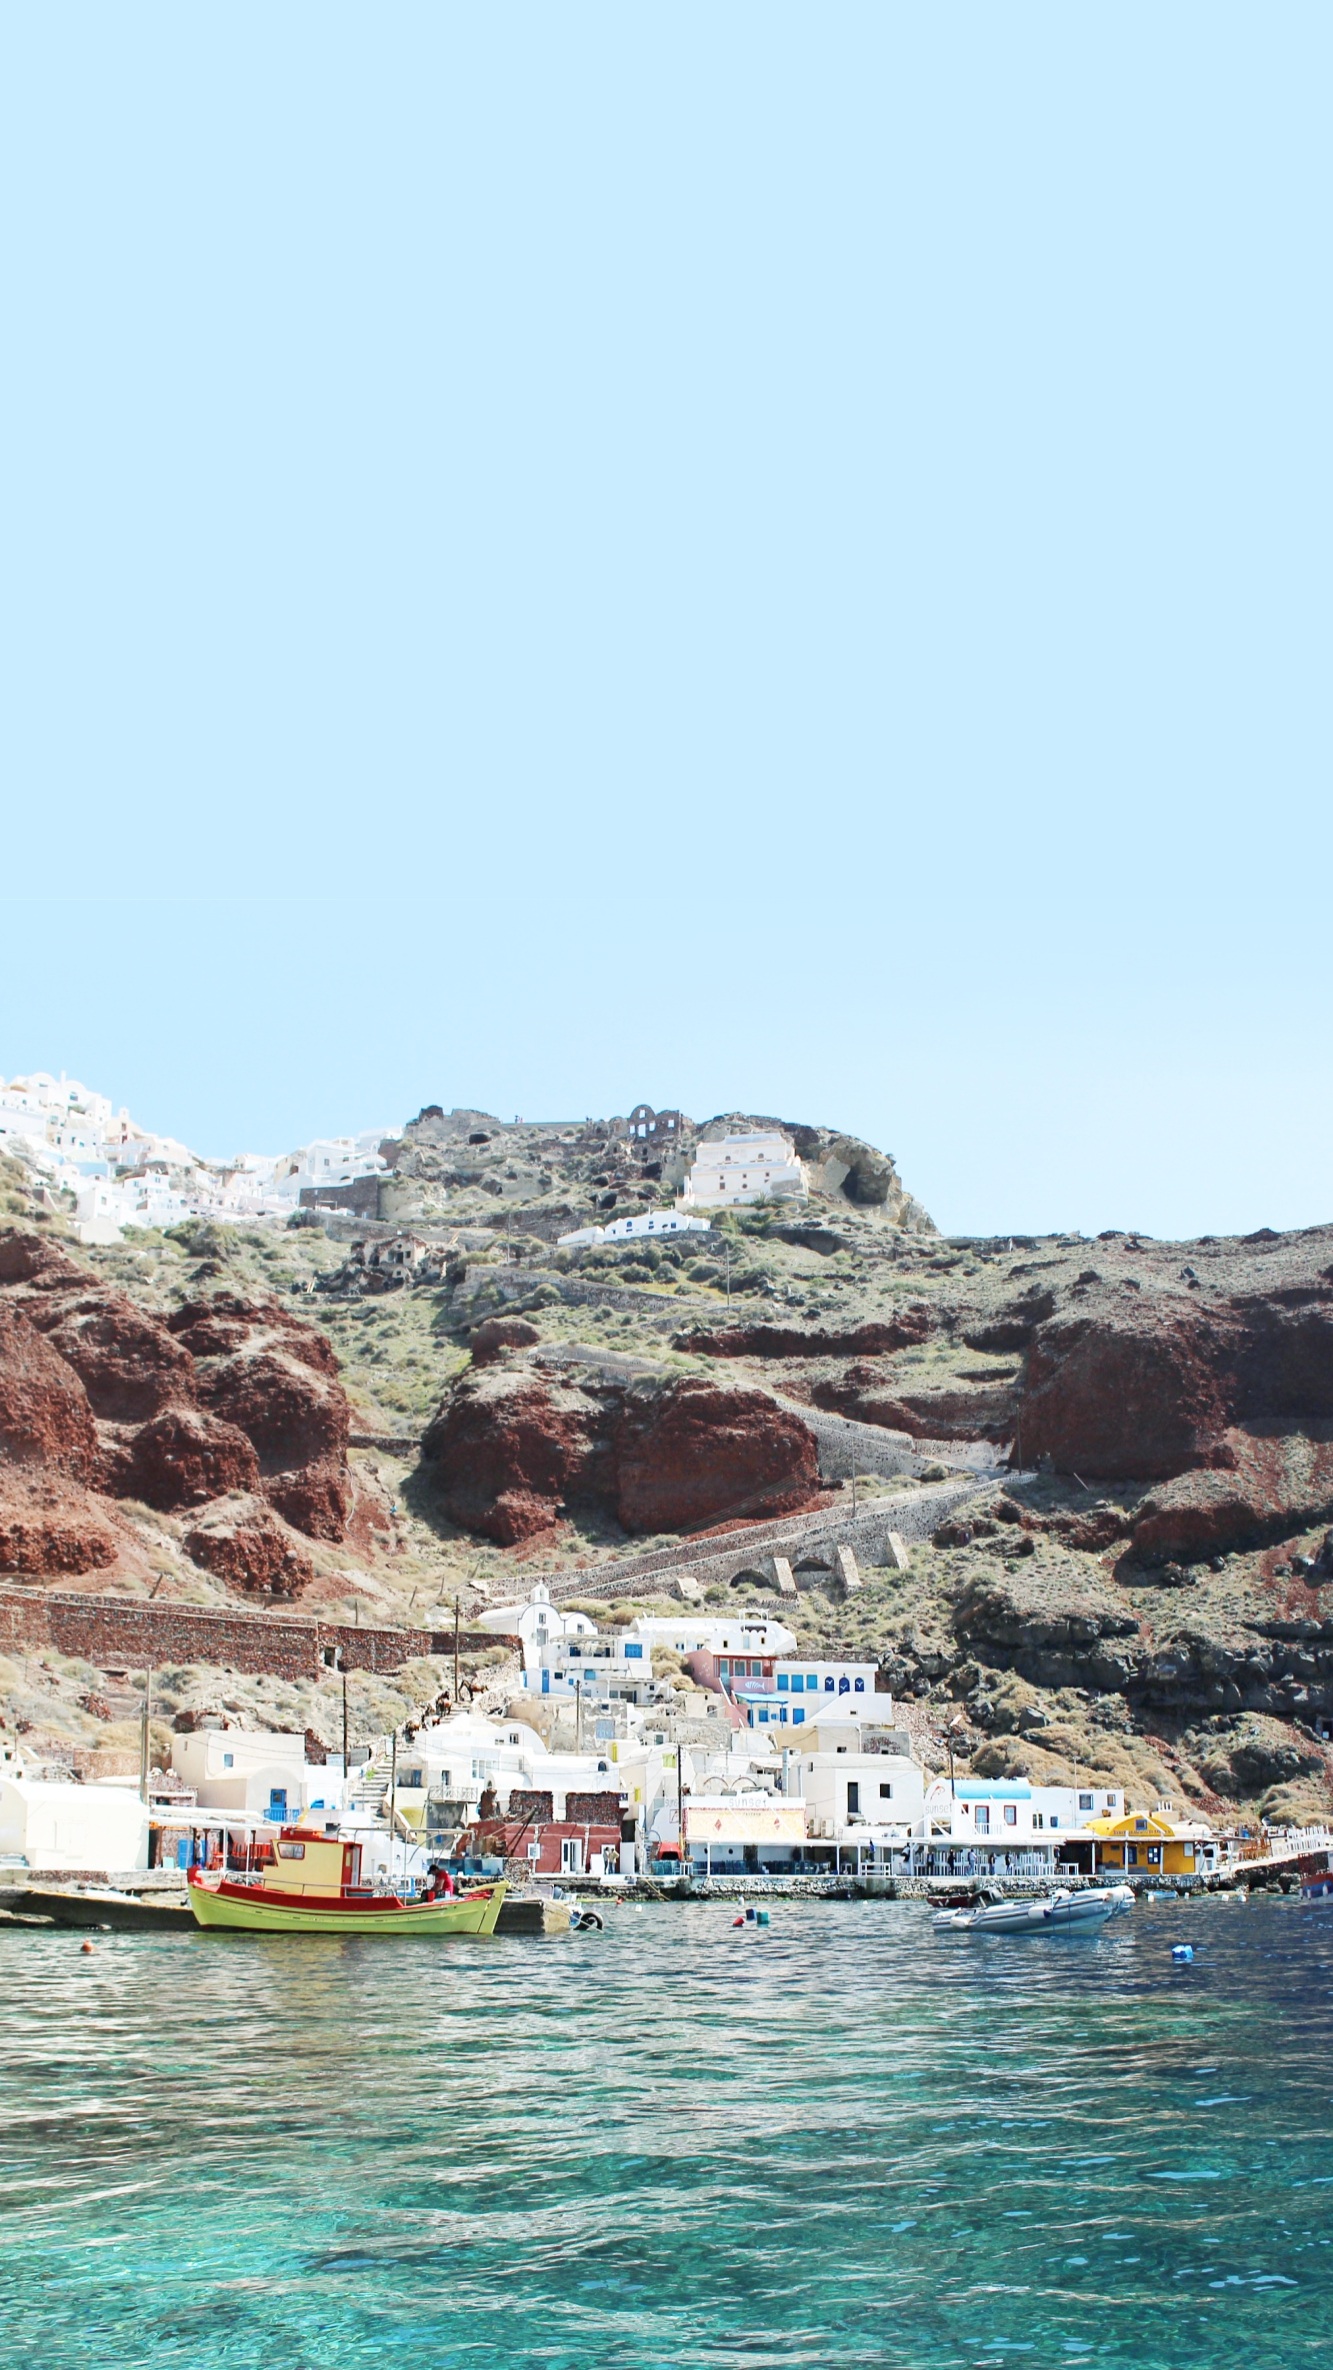
beach, sea, coast, boat, vacation, cliff, swim, cove, vehicle, bay, terrain, cape, landform, geographical feature